Edoardo Sanguineti

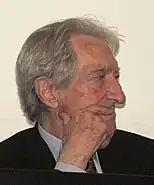
Edoardo Sanguineti at a meeting in Genoa on lexicon and open source publications.

Edoardo Sanguineti (9 December 1930 – 18 May 2010) was a Genoese poet, writer and academic, universally considered one of the major Italian authors of the second half of the twentieth century.